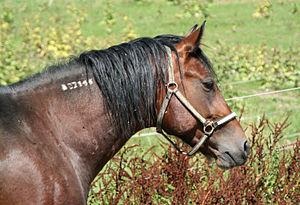
La robe désigne la ou les couleurs d'un cheval, dans le domaine de l'hippologie. Les dénominations des robes ainsi que leurs définitions sont liées à leur apparence visuelle, définie par la couleur des poils et des crins qui la composent.
Les marques du cheval sont des zones, fréquemment blanches, bien distinctives sur un cheval à la couleur de robe plus foncée. Bon nombre des chevaux actuels portent des marques, héritage de leur domestication lorsqu'elles sont blanches. Elles aident à les identifier, les marques pouvant avoir des formes très variées. Présentes à la naissance, elles ne changent pas au cours de la vie du cheval. Sous la plupart d’entre elles, composées de poils blancs, la peau est rose. Les marques peuvent sembler changer légèrement quand un cheval se développe ou se débarrasse de son pelage d'hiver, mais la différence est simplement fonction de la longueur du poil.
Le marquage au fer est une pratique consistant à appliquer sur une partie du corps un objet fortement chauffé afin d'y laisser une marque de brûlure, avec une forme particulière et durable, voire définitive. Pratiqué entre membres d'un groupe ou en manière de tatouage, le marquage s'appelle le branding.